Joos de Moor

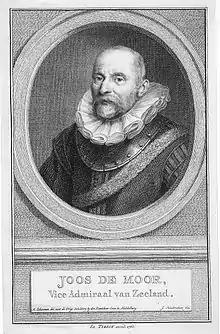

Joos de Moor (1548 or 1558 – 18 February 1618) was a Dutch Vice Admiral of Zeeland from the 16th century. In 1603, in the Battle of Sluis he defeated a Spanish fleet under Admiral Federico Spinola. He was the son of , first vice-admiral of Zeeland. He was married to Dina Crins (ca. 1562–1583), Janneken Ingels (ca. 1564–1604), and Catarina Struvingts (ca 1563-1613). He died at Vlissingen and is buried in the St James the Great Church.